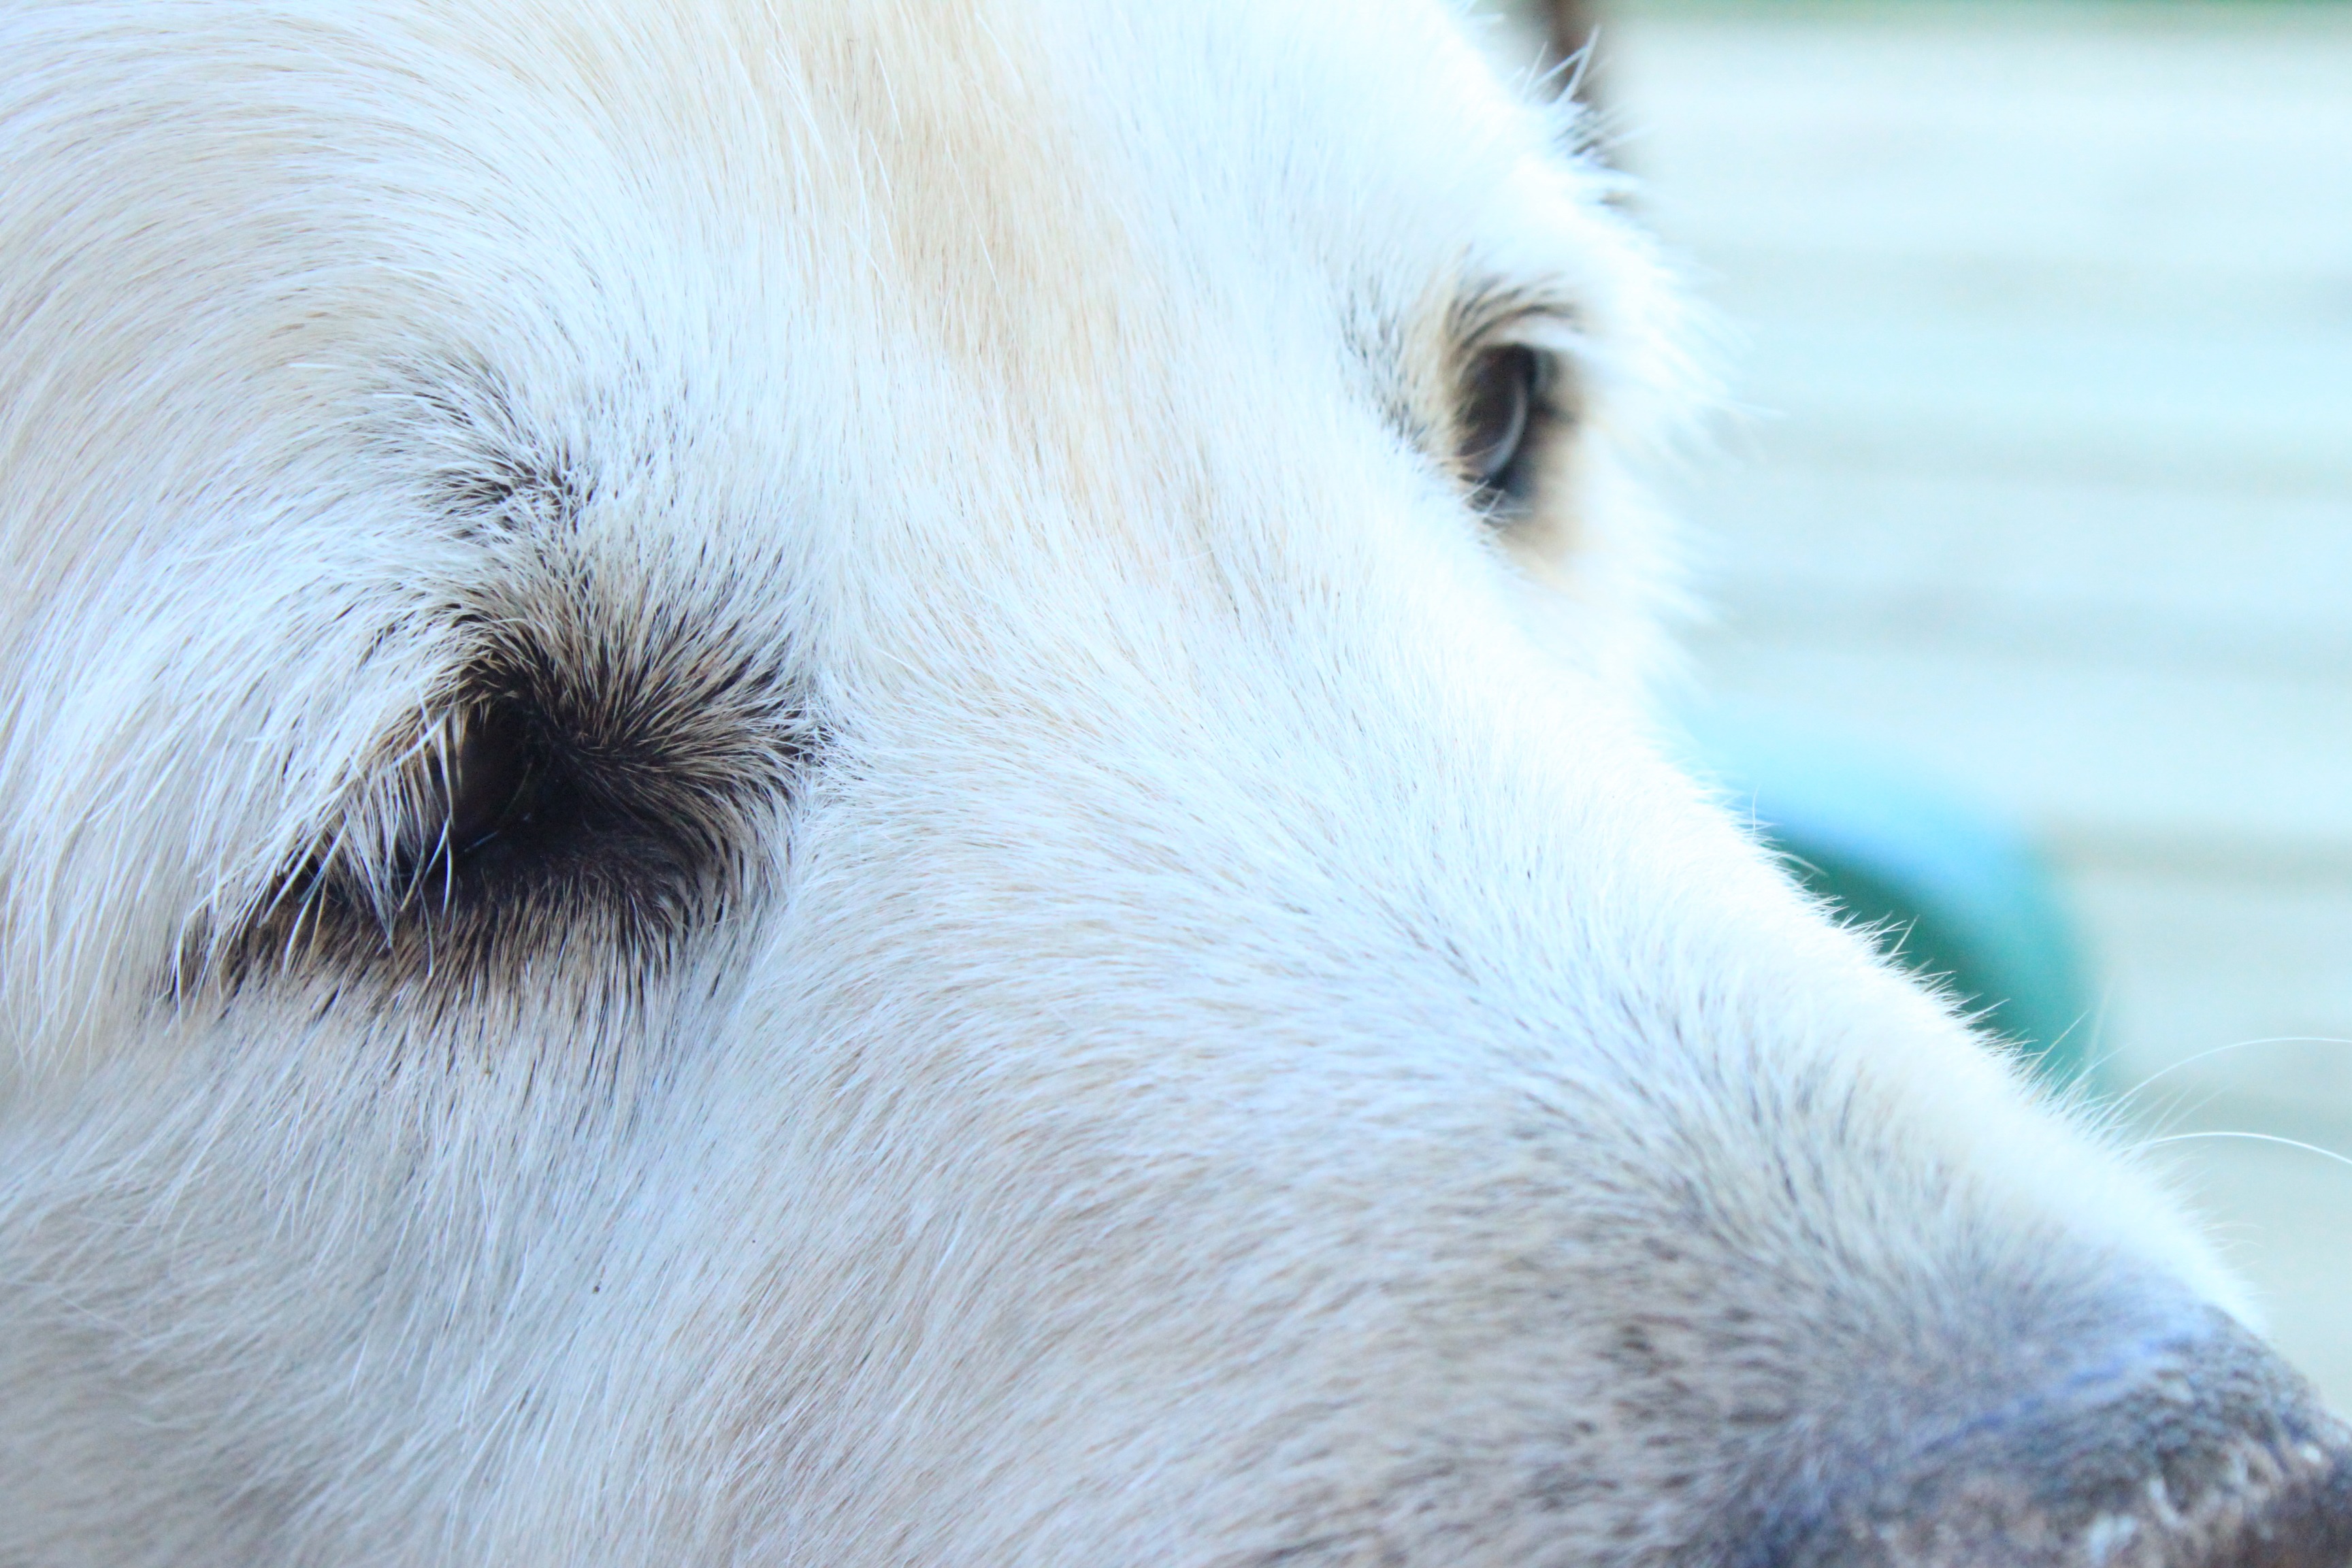
watch, puppy, dog, animal, canine, looking, pet, mammal, polar bear, close up, nose, golden retriever, snout, eye, look, vertebrate, see, watching, retriever, eyelashes, dog like mammal, dog breed group